Economy of Lebanon

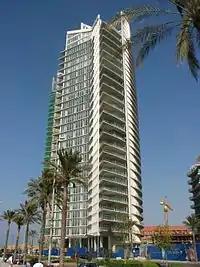
Marina Towers, Beirut

On 15 October 2011, after various unions, including the teachers' union, the general worker's union and others threatened to strike, the minimum wage was raised by 40% (£L200,000 - $133) to £L700,000 ($466). Most unions went ahead with the strike except the general worker's union.